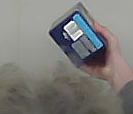
Product: barilla_lasagne